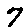
Label: 7